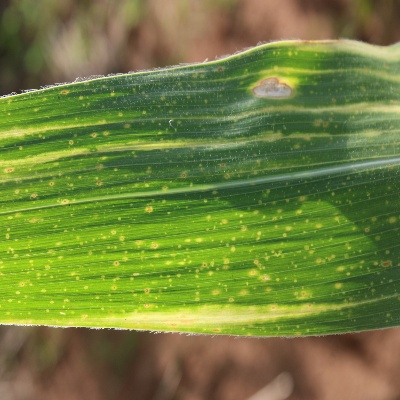
Crop: Maize
Condition: leaf spot